Basil of Caesarea

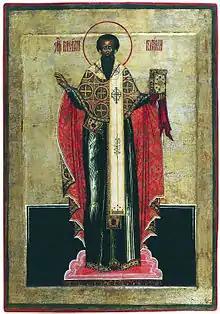
Russian icon of Basil of Caesarea

After his baptism, Basil travelled in 357 to Palestine, Egypt, Syria and Mesopotamia to study ascetics and monasticism. Eustathius of Sebaste, a prominent anchorite near Pontus, mentored Basil. Basil distributed his fortunes among the poor and went briefly into solitude near Neocaesarea of Pontus (modern Niksar), on the Iris River. He eventually realized that, while he respected the ascetics' piety and prayerfulness, the solitary life did not call him. He and Eustathius also eventually differed over dogma.